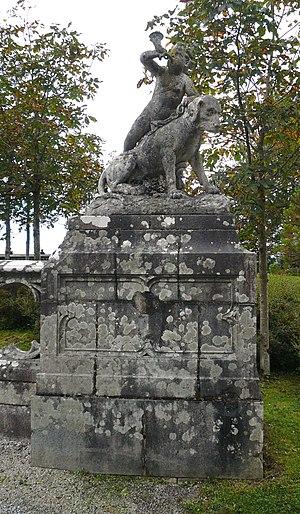
Statue «